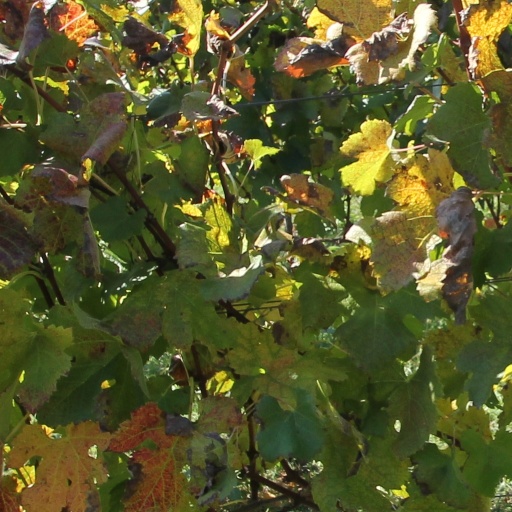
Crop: grape